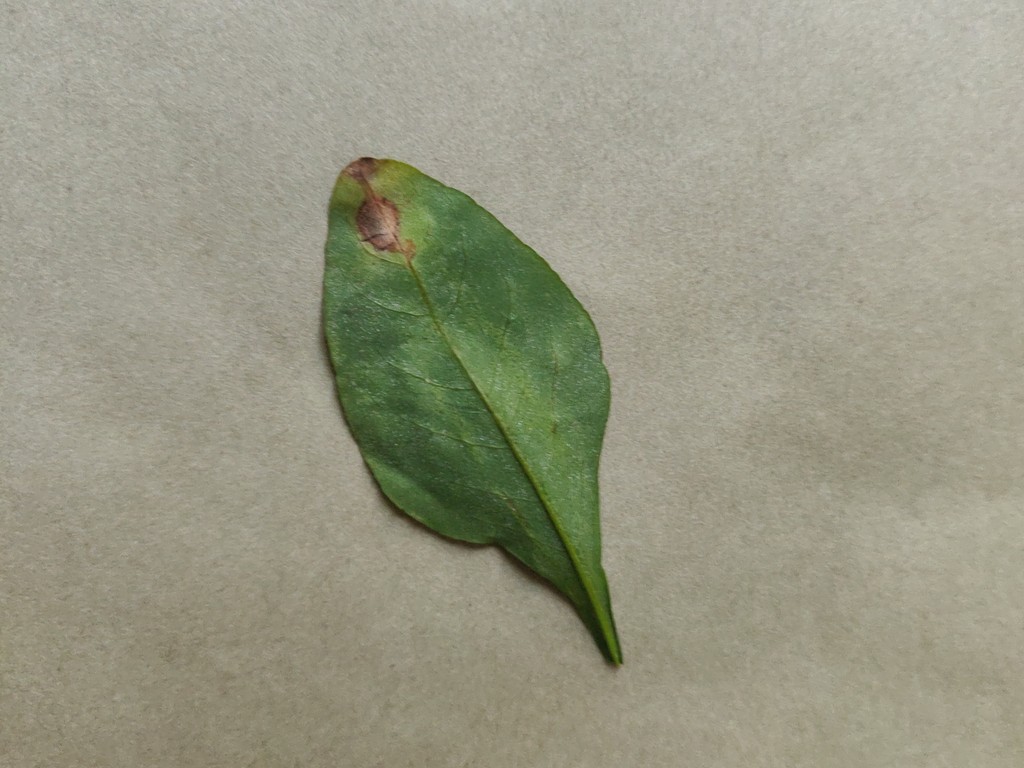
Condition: Unhealthy
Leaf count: single
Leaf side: back